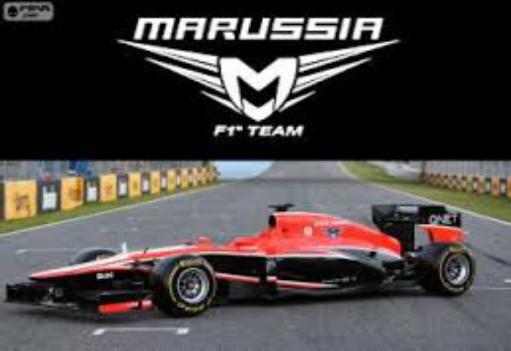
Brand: Marussia
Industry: Transportation